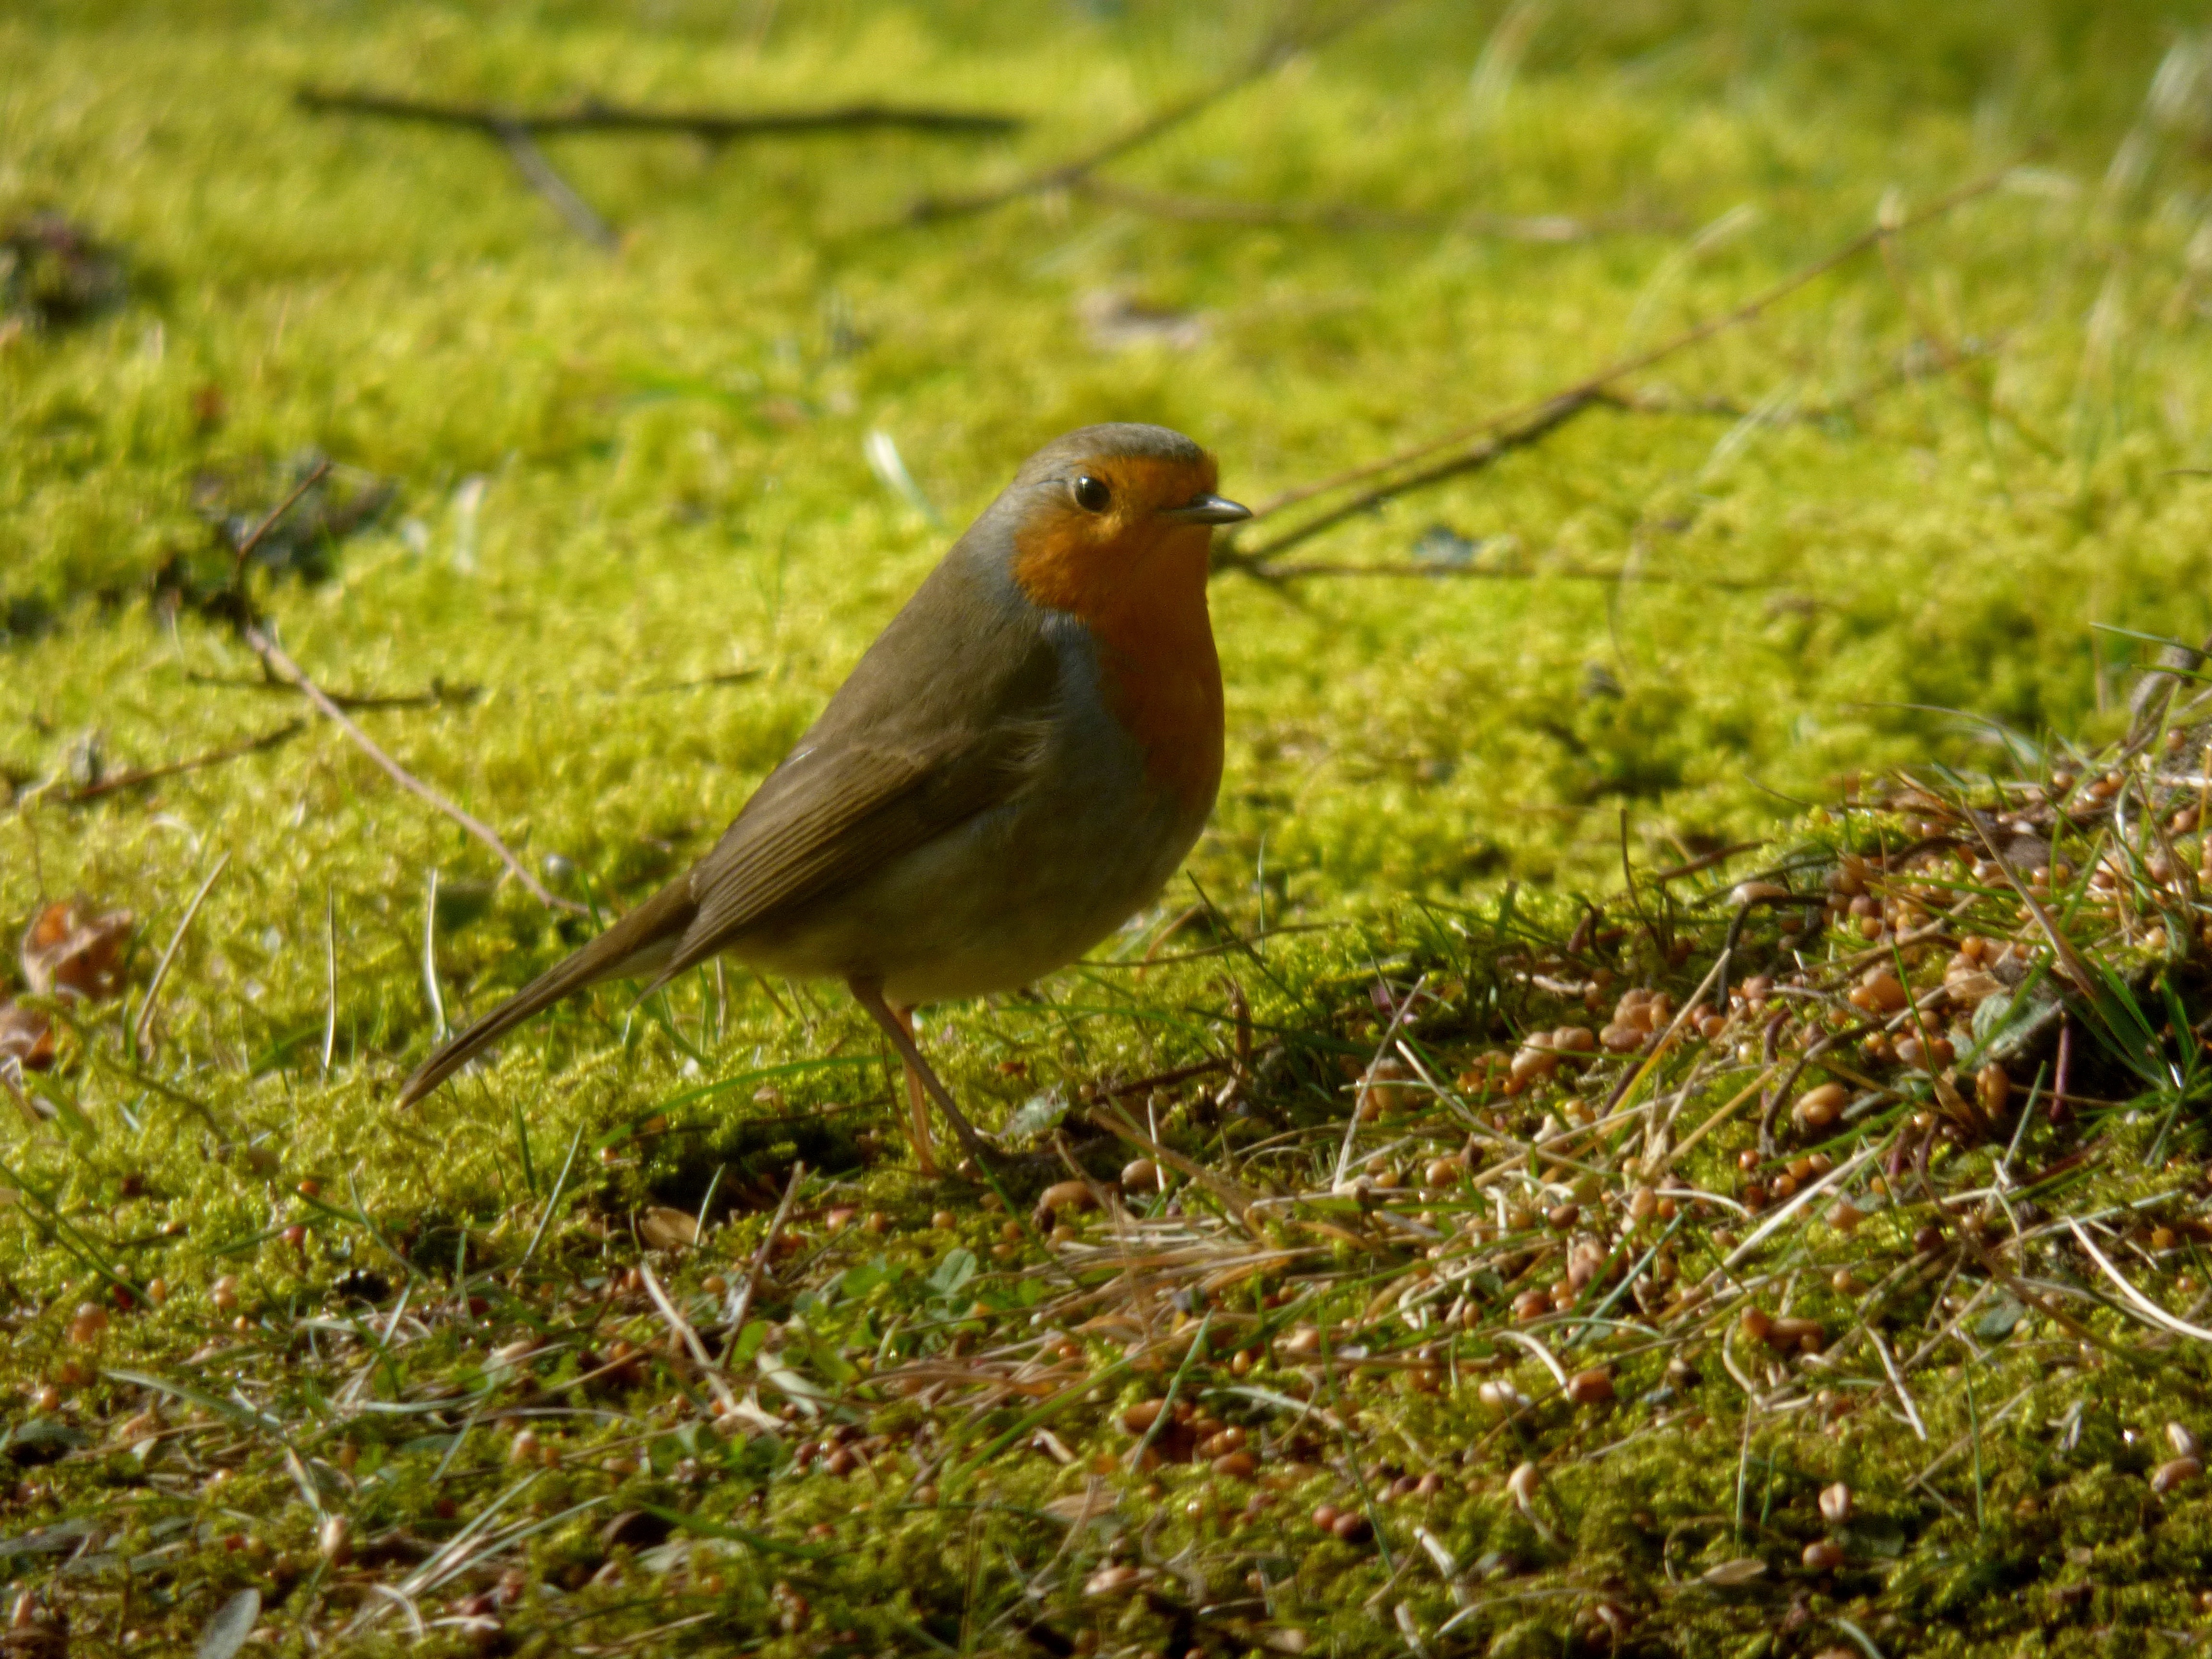
nature, grass, branch, bird, wildlife, beak, robin, fauna, vertebrate, finch, blackbird, old world flycatcher, perching bird, emberizidae, nightingale, ortolan bunting, european robin